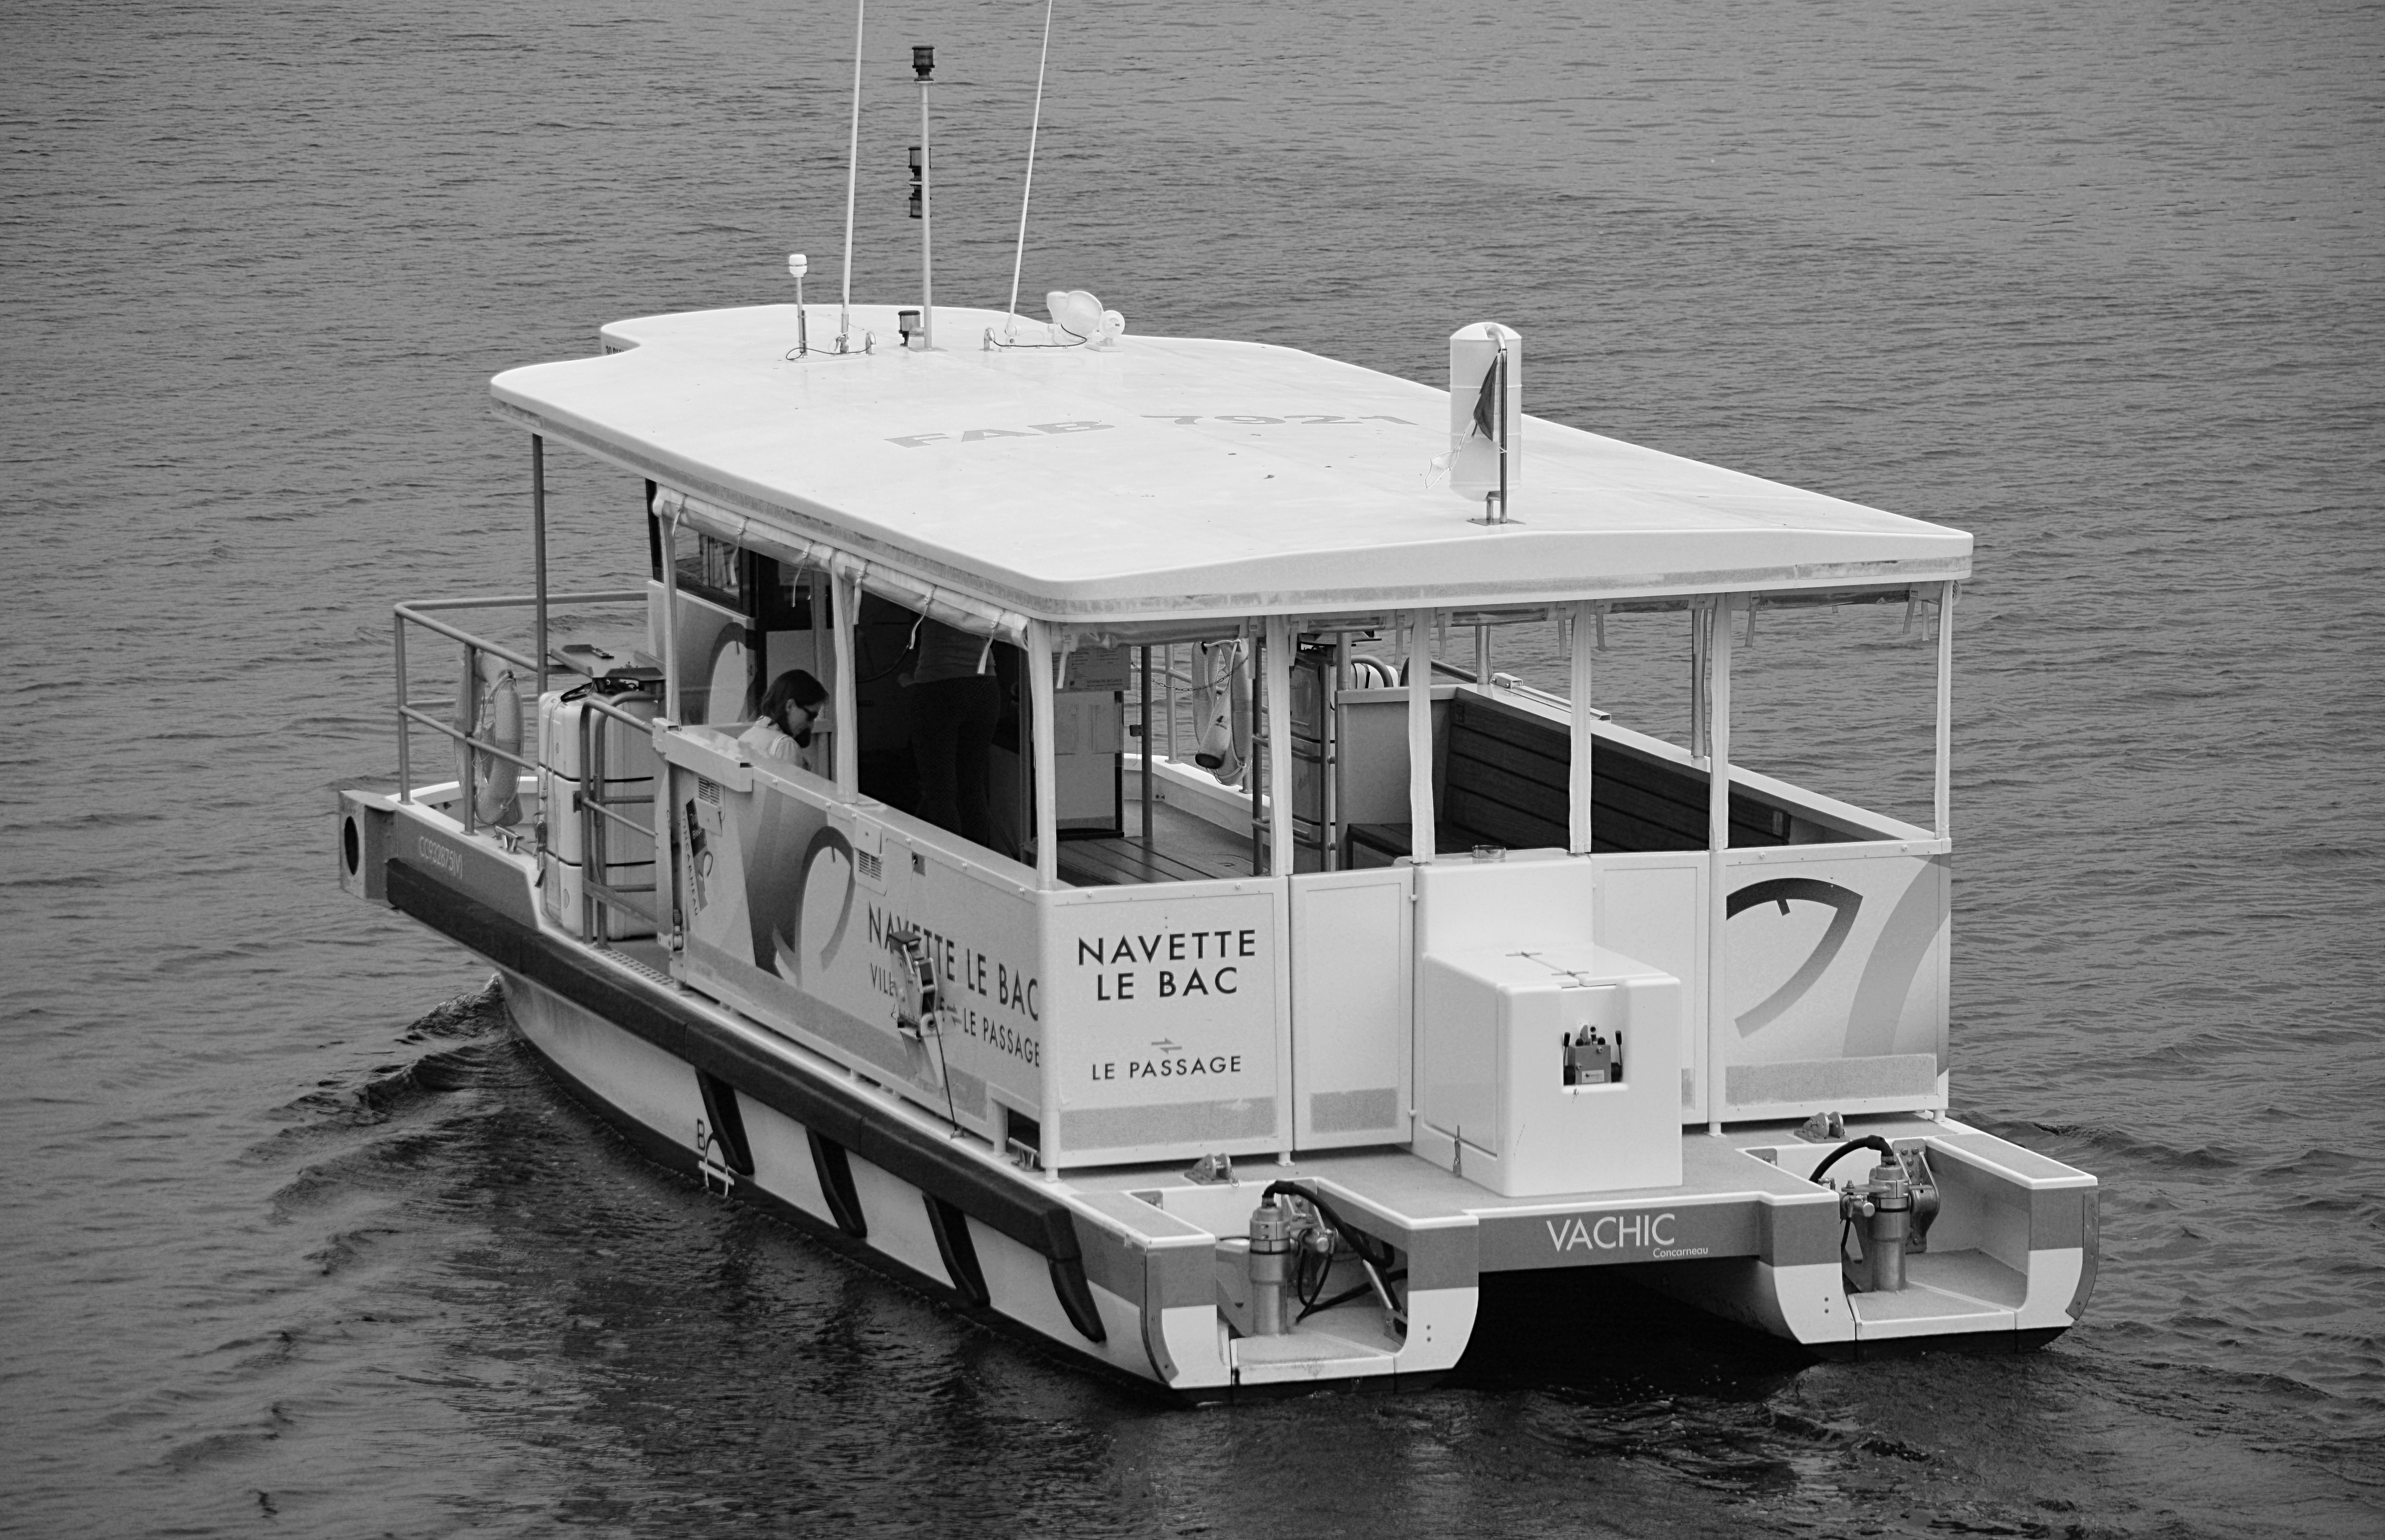
water, black and white, boat, ship, transport, vehicle, monochrome, tray, ferry, passengers, maritime, tugboat, watercraft, shuttle, fishing vessel, passenger ship, monochrome photography